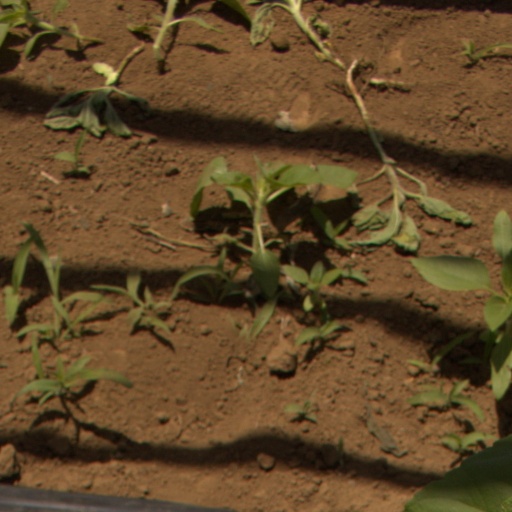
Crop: Jerusalem artichoke